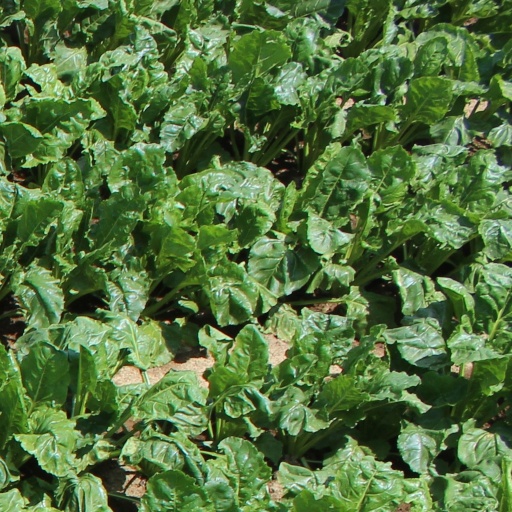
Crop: sugar beet